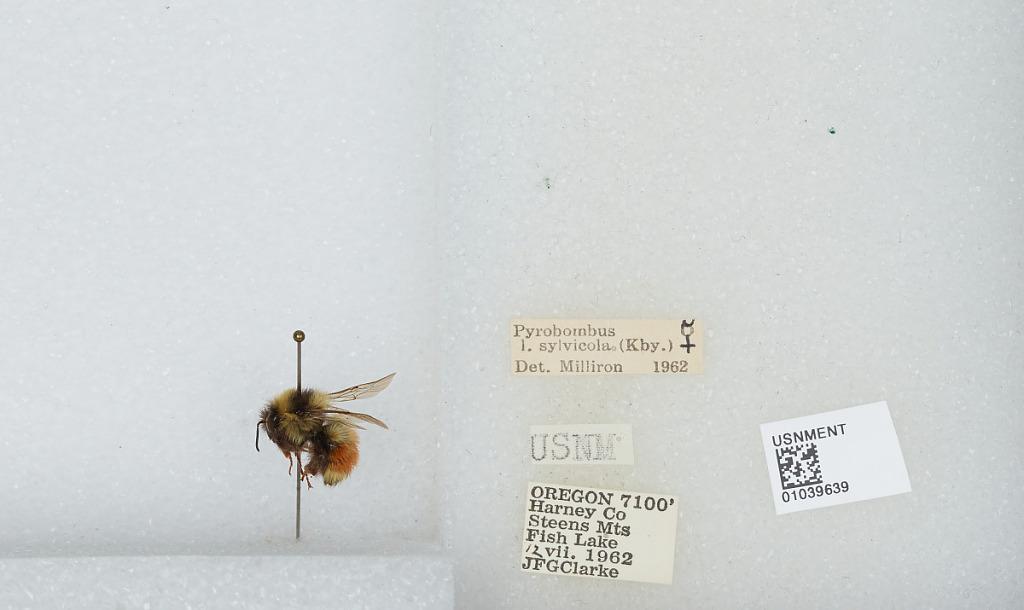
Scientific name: Bombus (Pyrobombus) sylvicola Kirby
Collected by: J. Clarke
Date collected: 1962-7-12
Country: United States
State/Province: Oregon
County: Harney
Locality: Steens Mountains, Fish Lake
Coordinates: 42.7381, -118.644
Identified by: Milliron